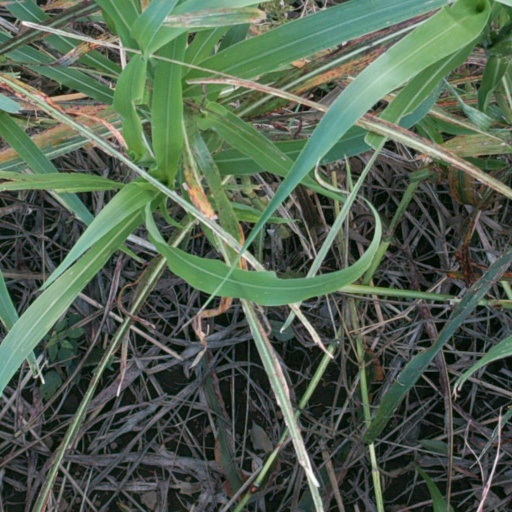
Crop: sorghum